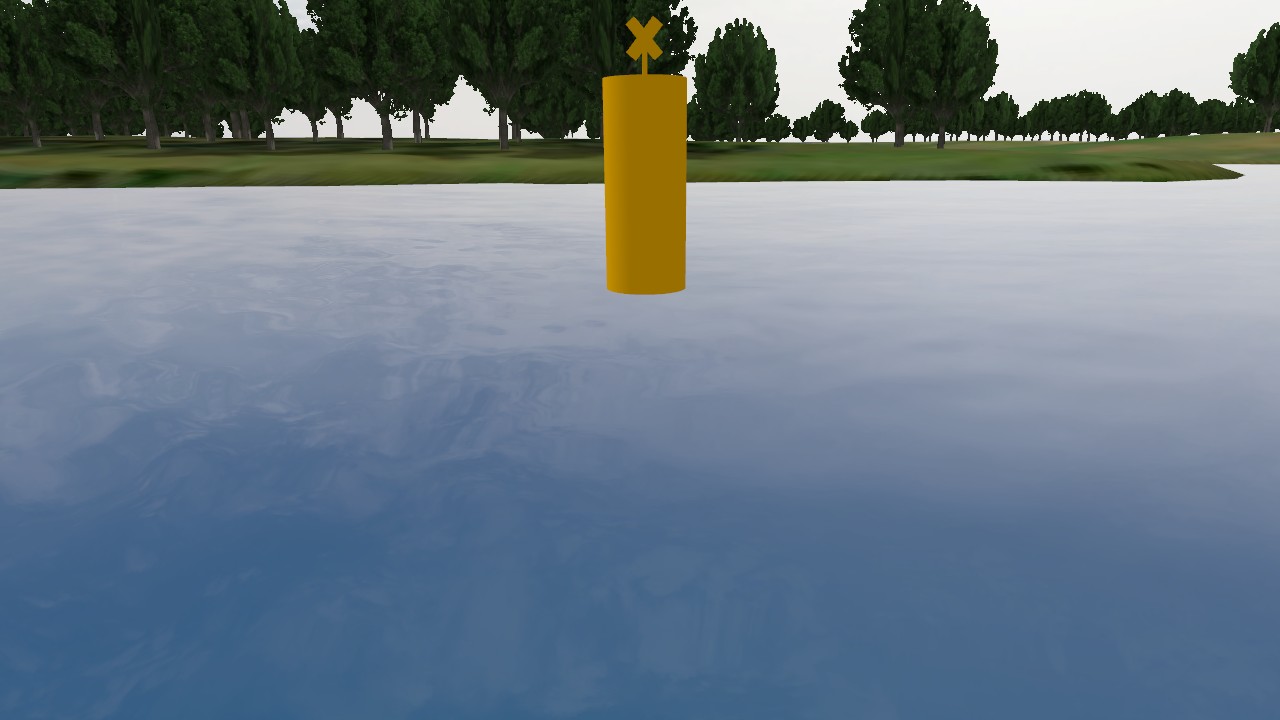
Label: special_mark
Descriptions: uniform yellow surface without any stripes ||| no horizontal or vertical bands ||| yellow X-shaped mark on the buoy top mark